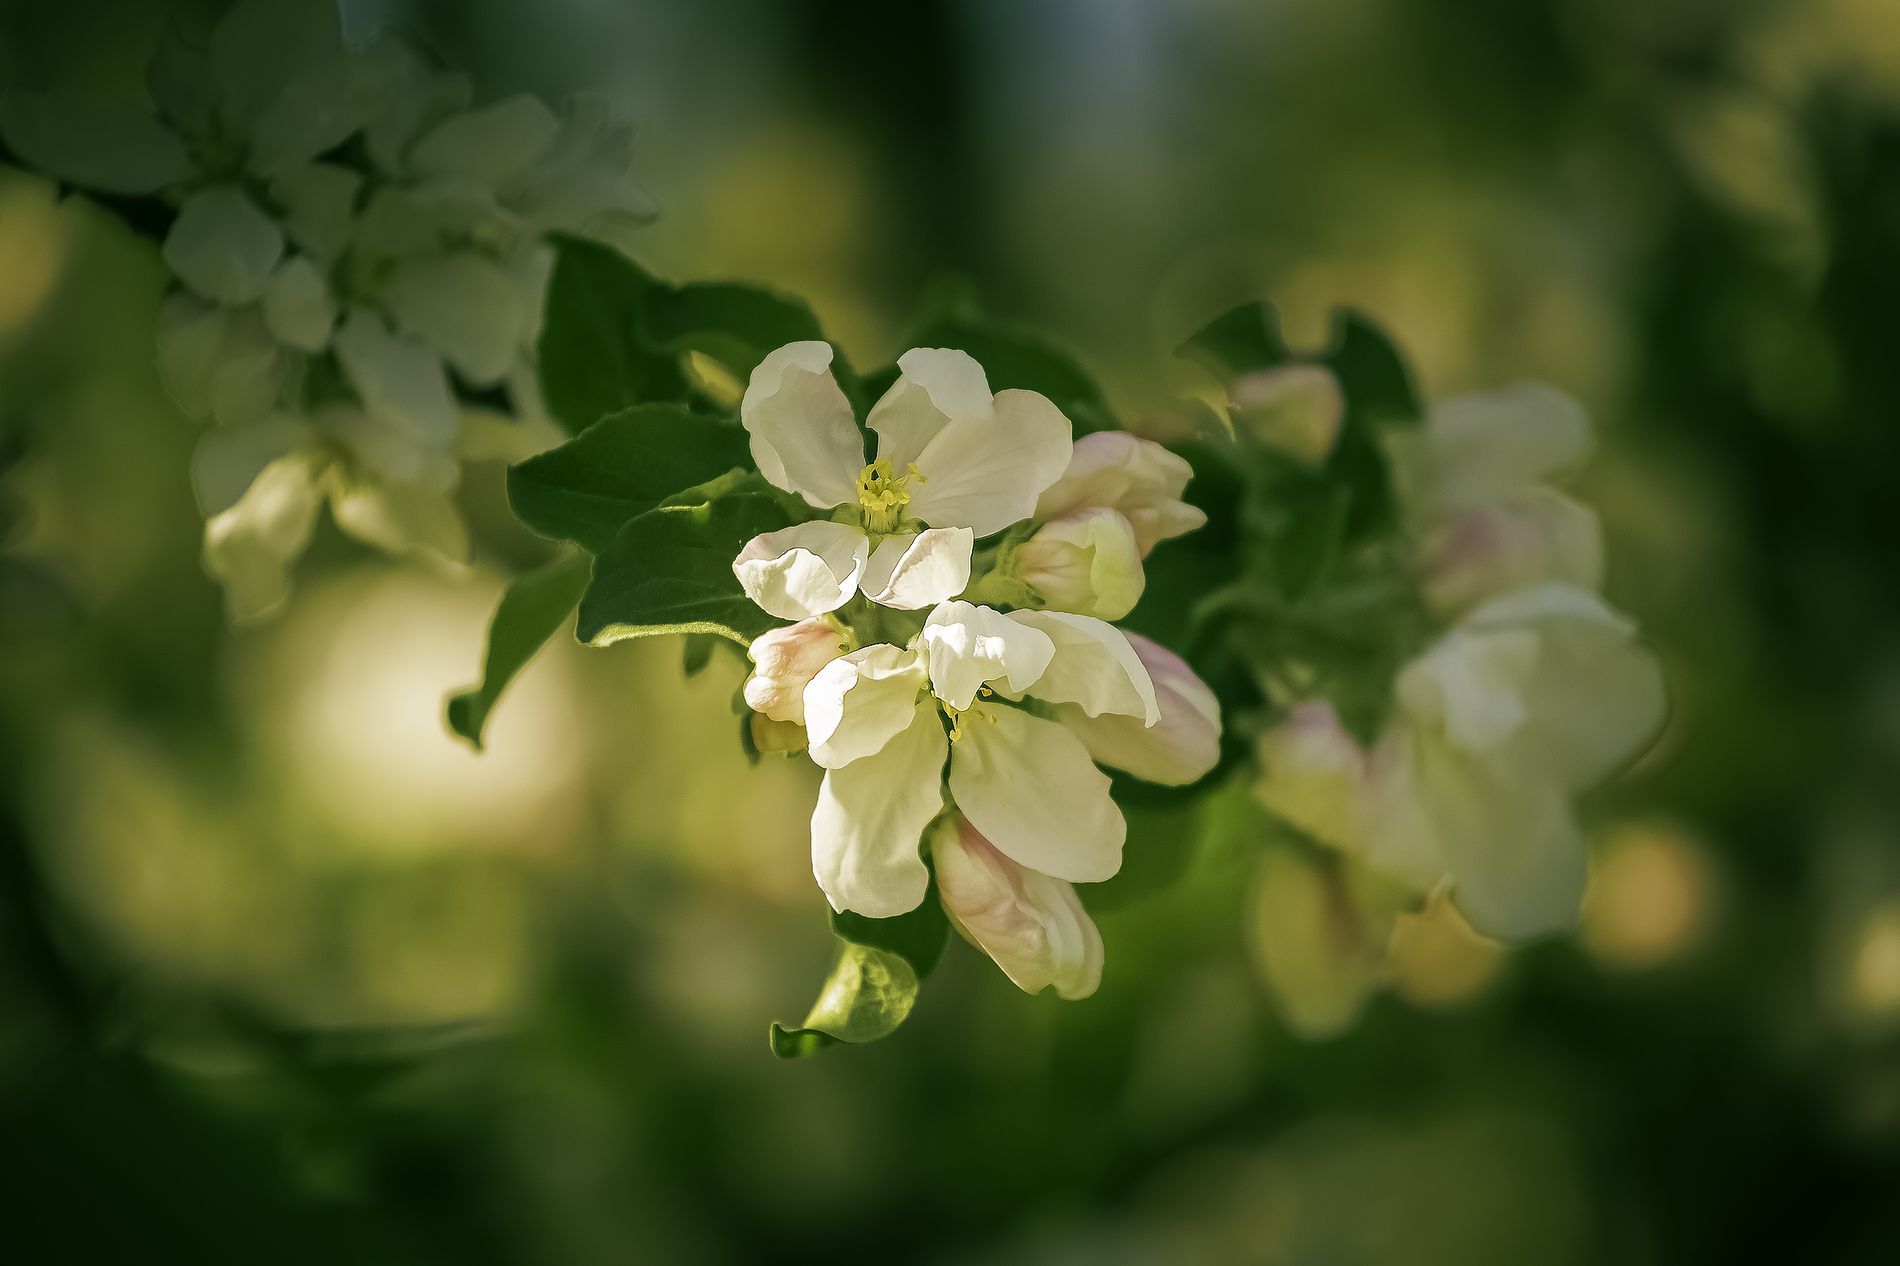
Flowers in soft focus
a group of white flowers with green leaves in soft focus; the background is greeny and full of nature, giving a sense of freshness. the green leaves make a frame around the flowers, making them look like a king wearing a crown of green leaves.
A close-up shot captures a group of white flowers in a portrait style with green leaves around them. the background contains a greenish natural color with white spots. the contrast. between the blurry green background and the focus on the white flowers emphasizes the sense of nature and freshness.
Labels: Flower, Petal, Plant, Geranium, Leaf, Rose, Anemone, Outdoors, Nature, Spring, Pollen, Green, Cherry Blossom, Flower Arrangement, Flower Bouquet, Bud, Sprout, Background
Camera: Canon Canon EOS 5D Mark III
Lens: EF70-200mm f/4L IS USM, Canon EF 70-200mm f/4L IS
Aperture: F4
Exposure: 1/2000 sec
ISO: 320
Focal length: 200.0 mm